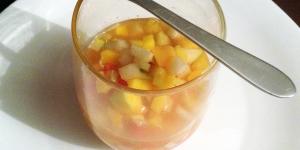
salpicon de frutas